Plaza Hotel

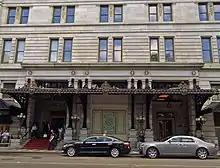
Entrance on Central Park South

The detail of the facade is concentrated on its two primary elevations, which face north toward Central Park and east toward Fifth Avenue. The facade's articulation consists of three horizontal sections similar to the components of a column, namely a base, shaft, and crown. The northern and eastern elevations are also split vertically into three portions, with the center portion being recessed. The northeastern and southeastern corners of the hotel contain rounded corners, which resemble turrets. There are numerous loggias, balustrades, columns, pilasters, balconies, and arches repeated across various parts of the facade. The 1921 annex contains a design that is largely similar to Hardenbergh's 1907 design.